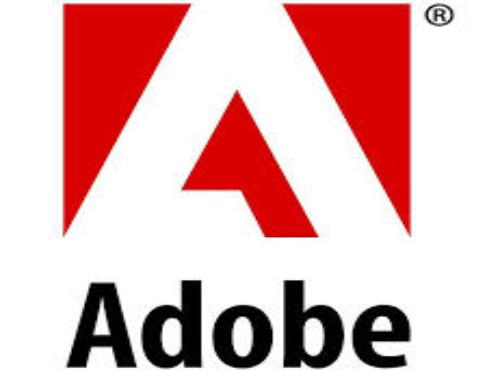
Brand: Adobe Systems
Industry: Others